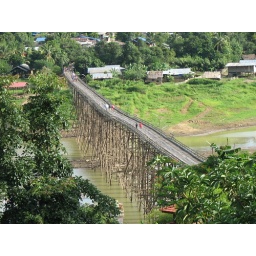
The longest hand built wooden bridge in the world.